Aneesh Chopra

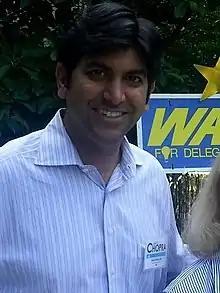
Chopra campaigning for lieutenant governor of Virginia in 2013

In July 2012, "The Washington Post" reported that Chopra would run for the Democratic nomination for Lieutenant Governor of Virginia in the 2013 election. The primary election was held on June 11, 2013, and Chopra was defeated by State Senator Ralph Northam by a margin of 54-46%.